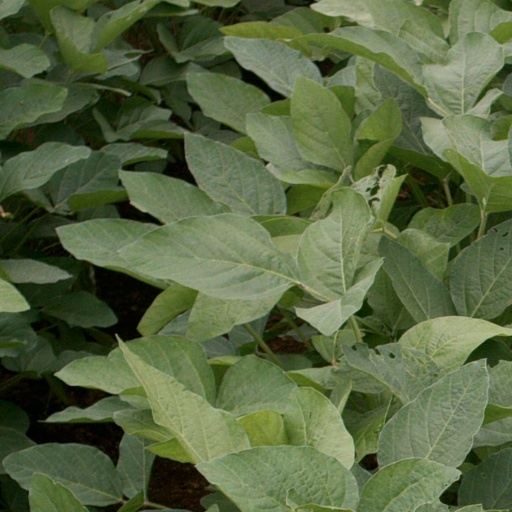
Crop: soybean